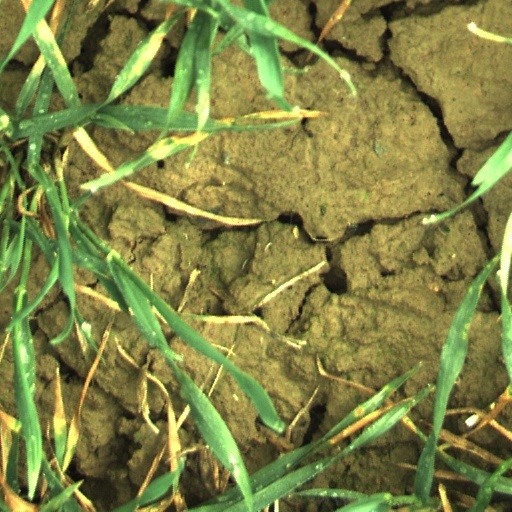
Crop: wheat